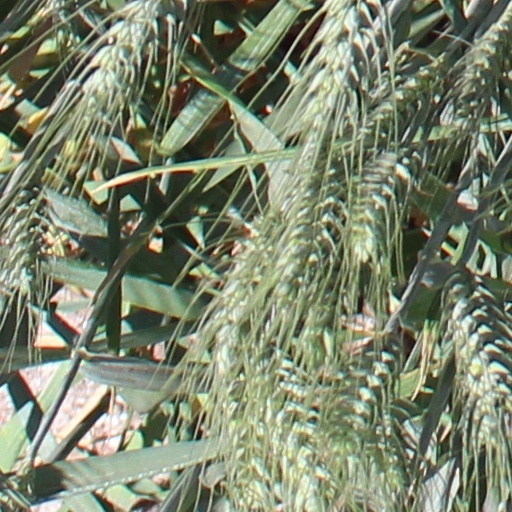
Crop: wheat